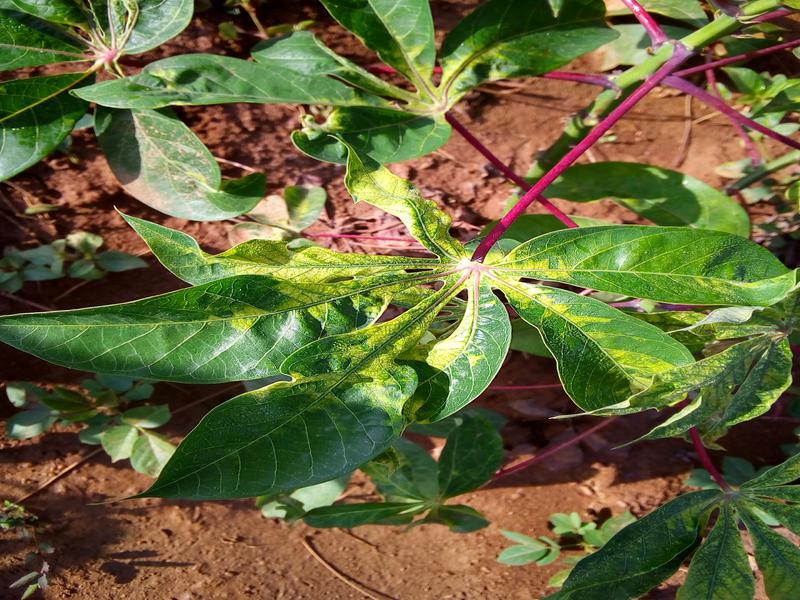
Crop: cassava
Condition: mosaic_disease